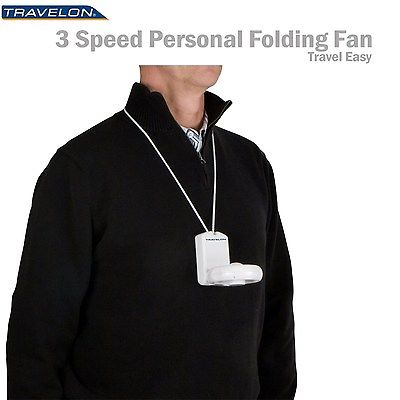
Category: fan